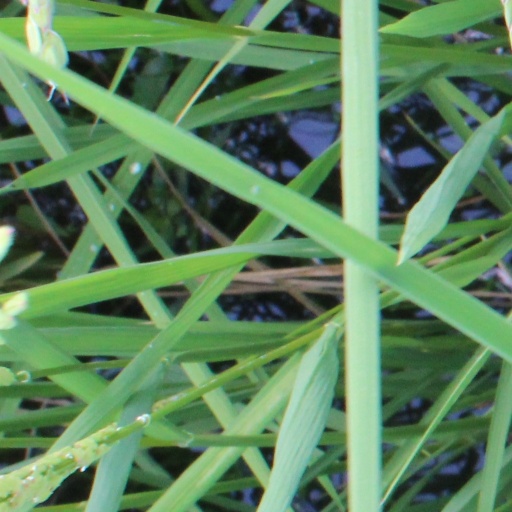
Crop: rice